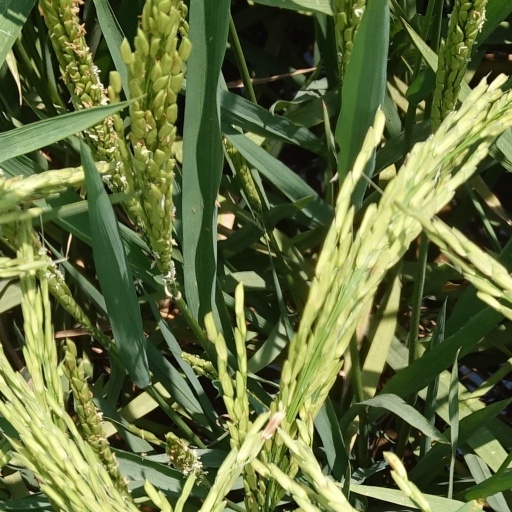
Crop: rice